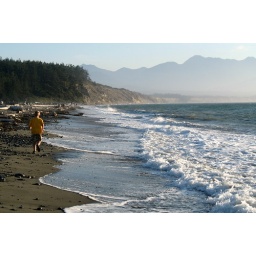
My son runs down the beach and plays in the waves.